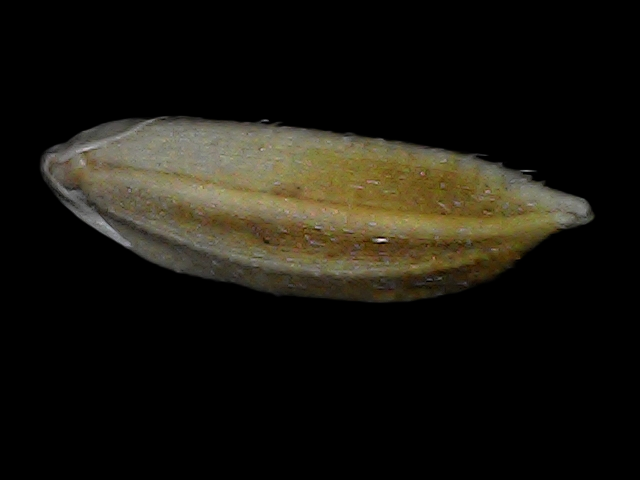
Rice variety: Bd91